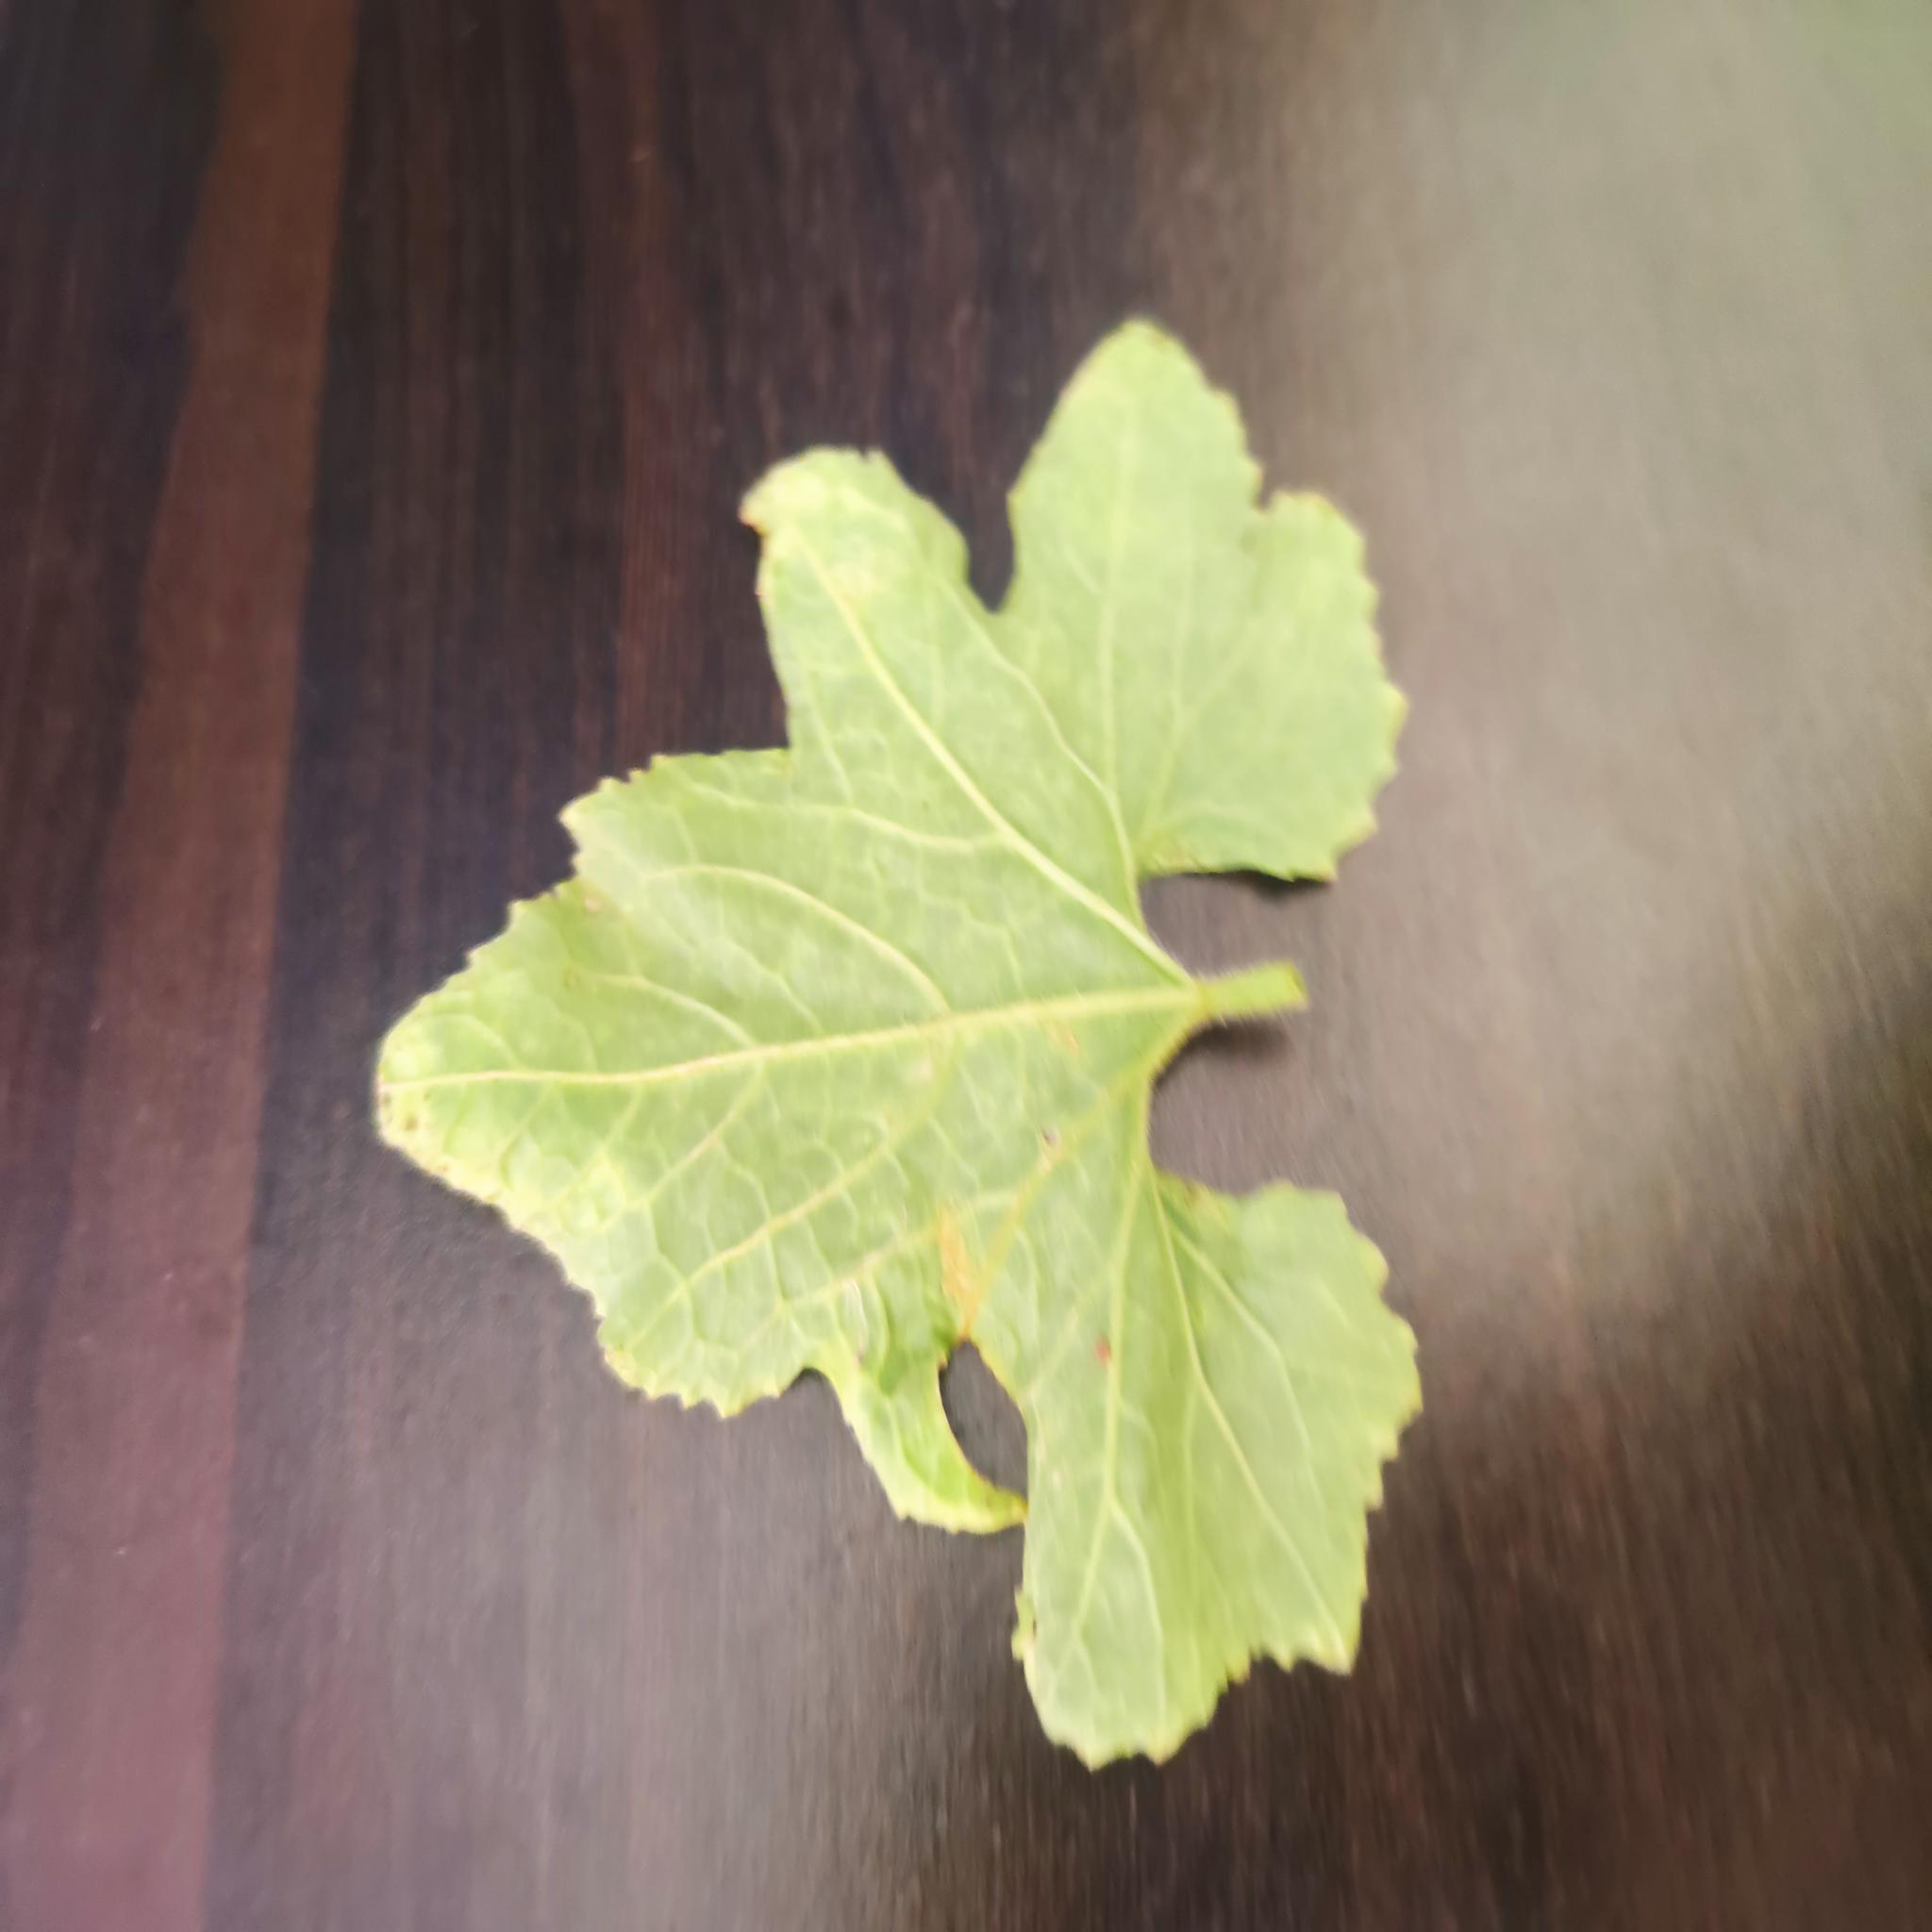
Label: Downy mildew